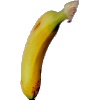
Label: Banana Lady Finger 1